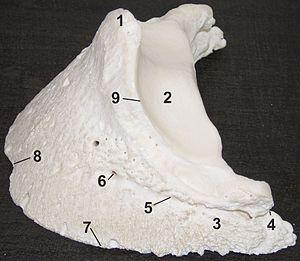
Le pied constitue l'extrémité des membres du cheval. Les autres membres du genre Equus, âne et zèbre, possèdent la même morphologie de pied qui les distingue de leurs ancêtres équidés. Il est un élément essentiel de la locomotion, qui justifie pleinement l'expression « Pas de pied, pas de cheval ». En effet le pied est une structure complexe, très sollicitée, qui supporte tout le poids du corps, amortit les chocs et propulse.